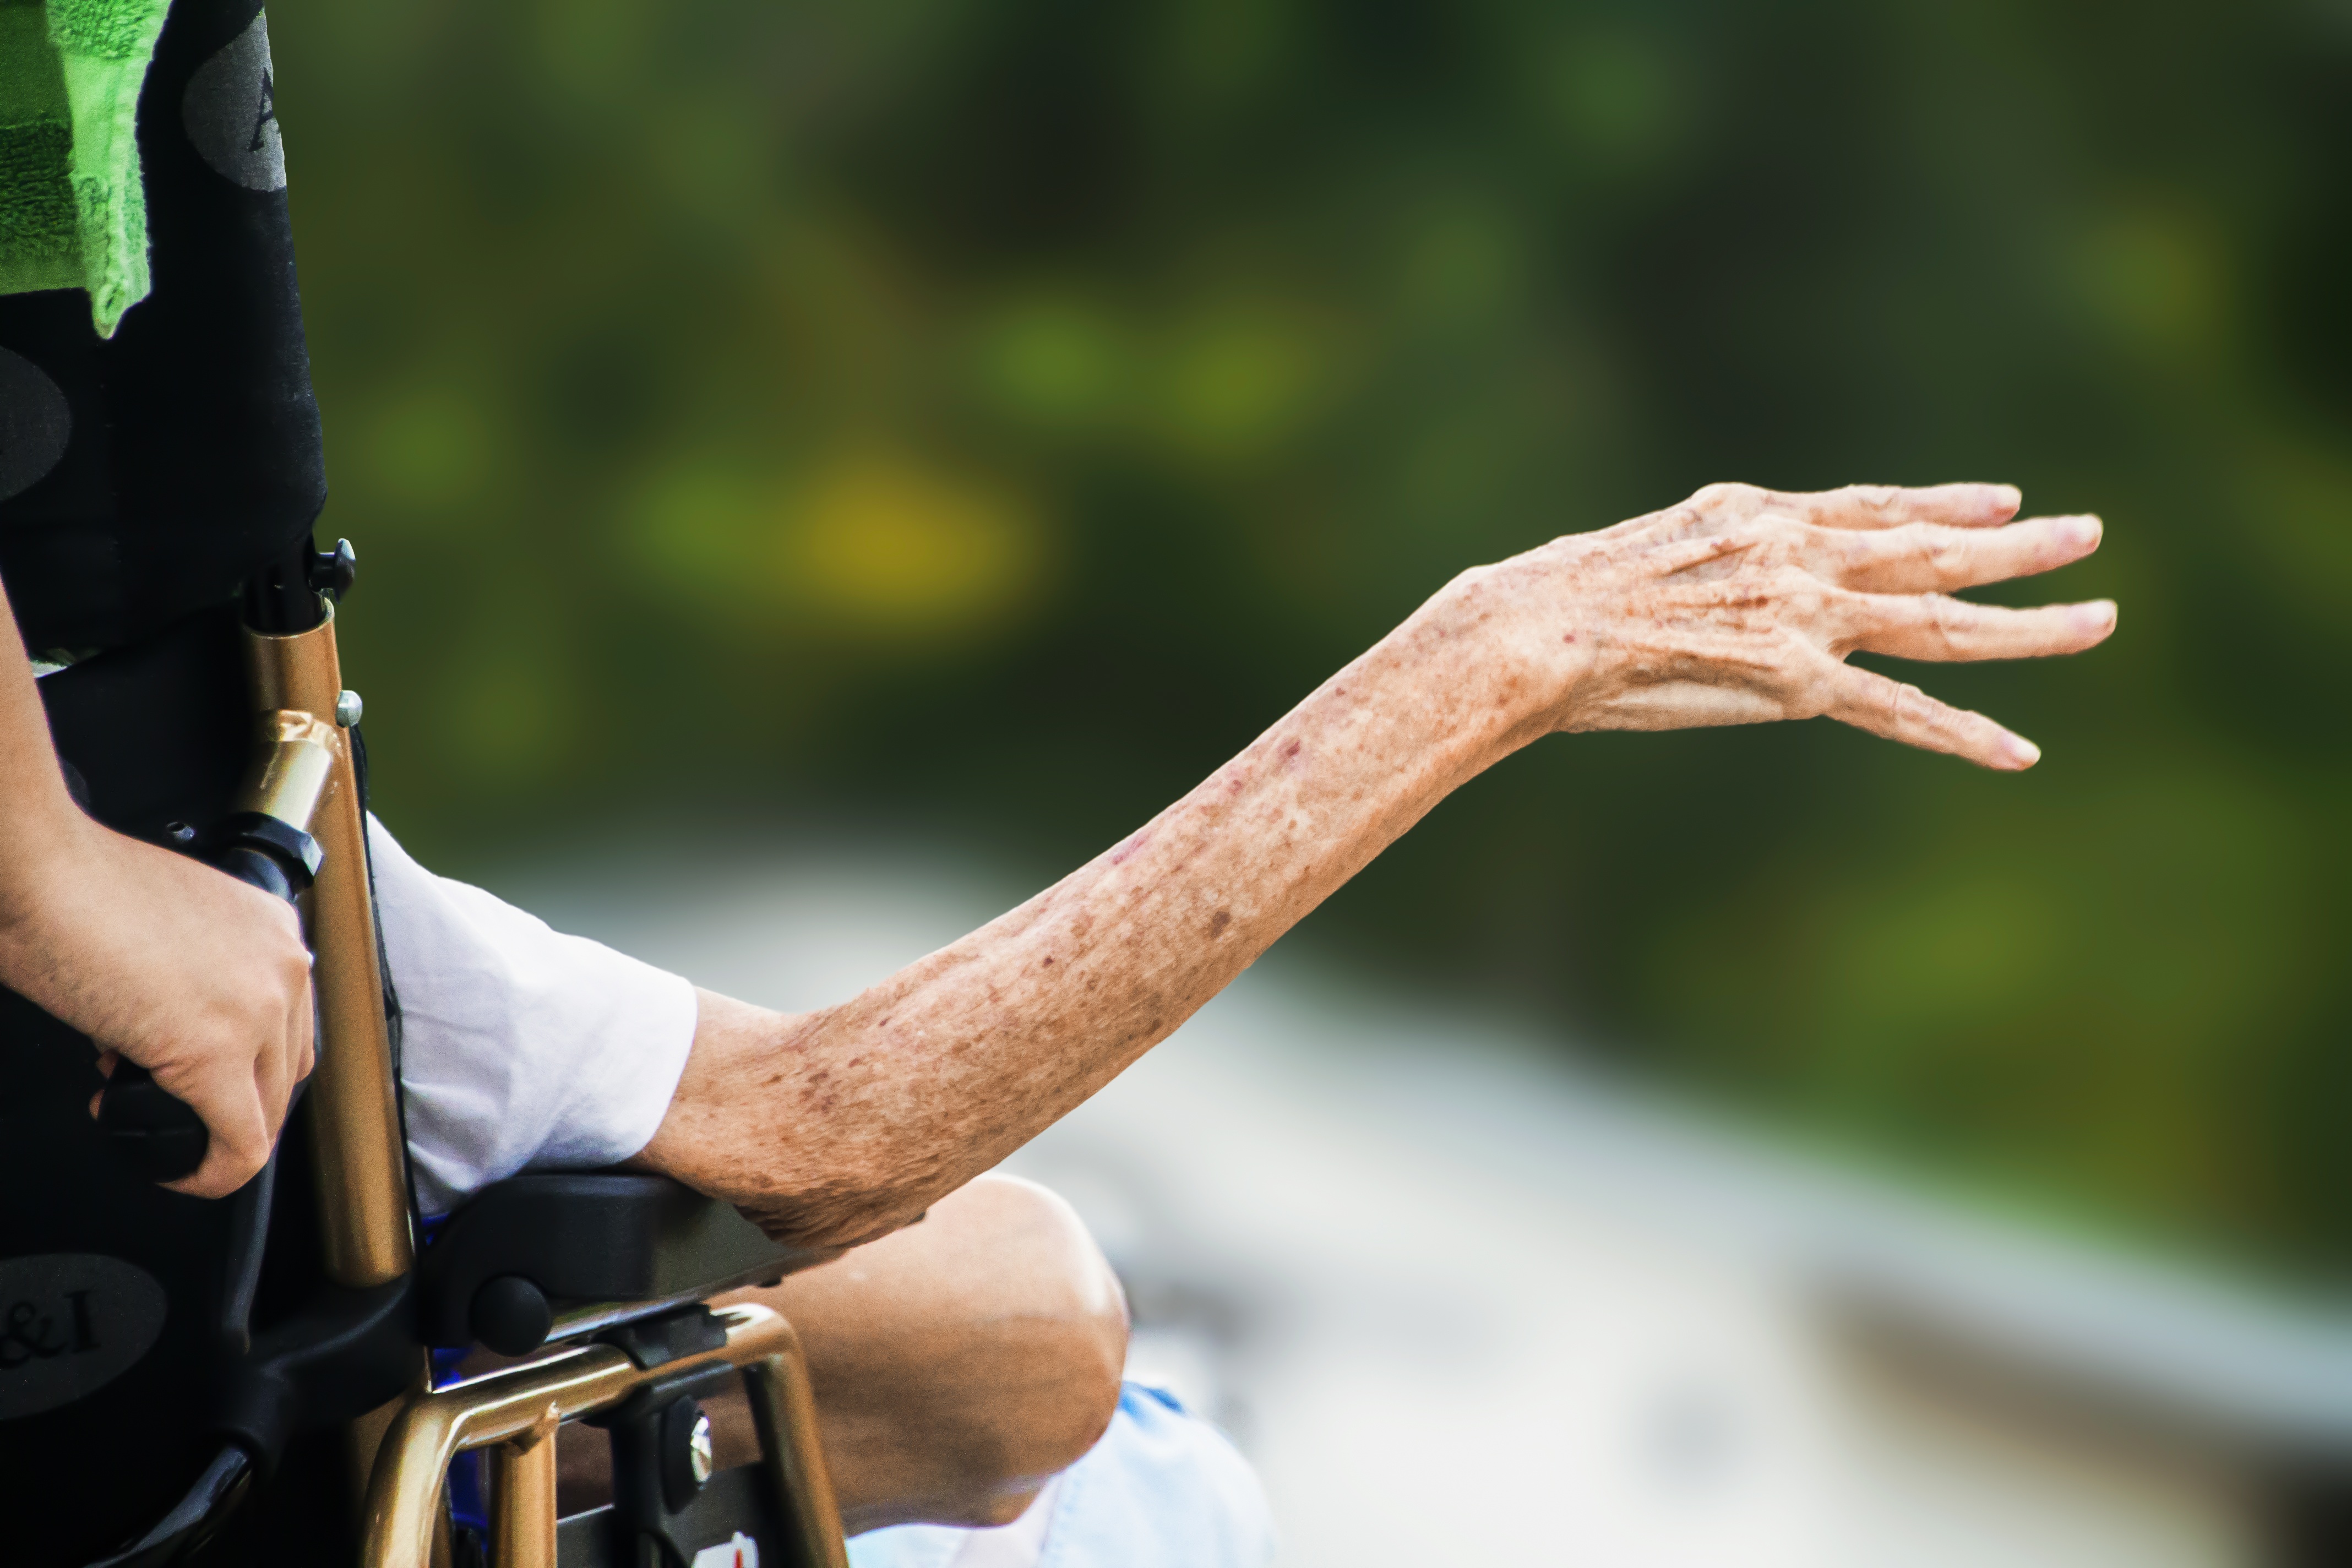
hand, old, arm, elder, sports, senior, elderly, aged, hospice, disabled, wrinkled hand, patient, eager for help, disability, disabled person, elderly people